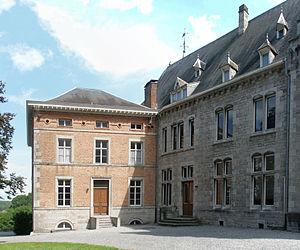
L’ancien château comtal de Rochefort se trouve au sud de la ville belge de Rochefort, dans la province de Namur, sur une éminence rocheuse dans une boucle de la Lomme. Les parties les plus anciennes, dont le donjon, datent du XIIᵉ siècle. Il est aujourd’hui en ruines.